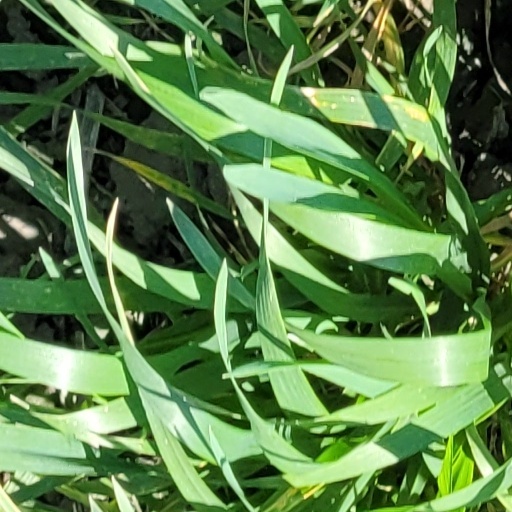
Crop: wheat